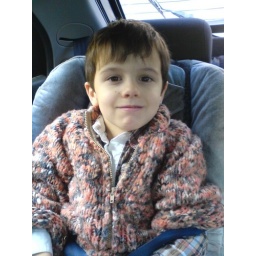
My lad in his car seat